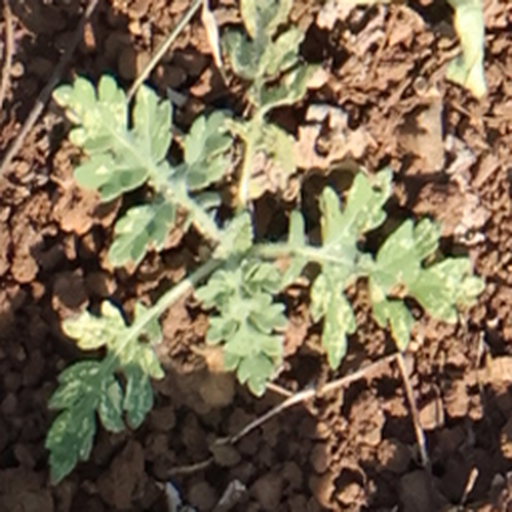
Weed species: Gajar_gavat_(Parthenium hysterophorus)